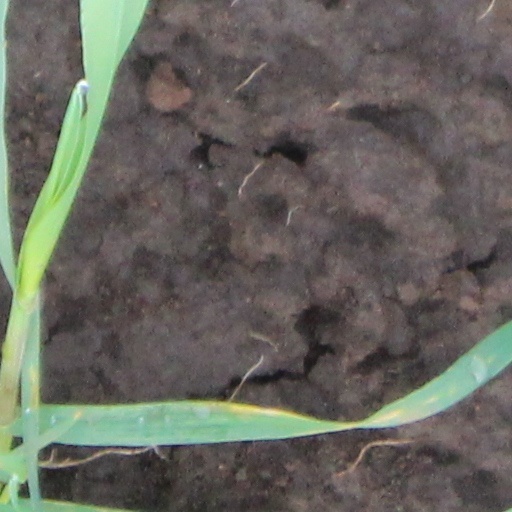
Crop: wheat